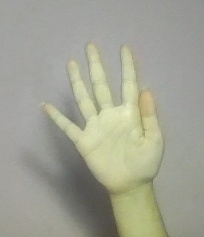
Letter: sheen